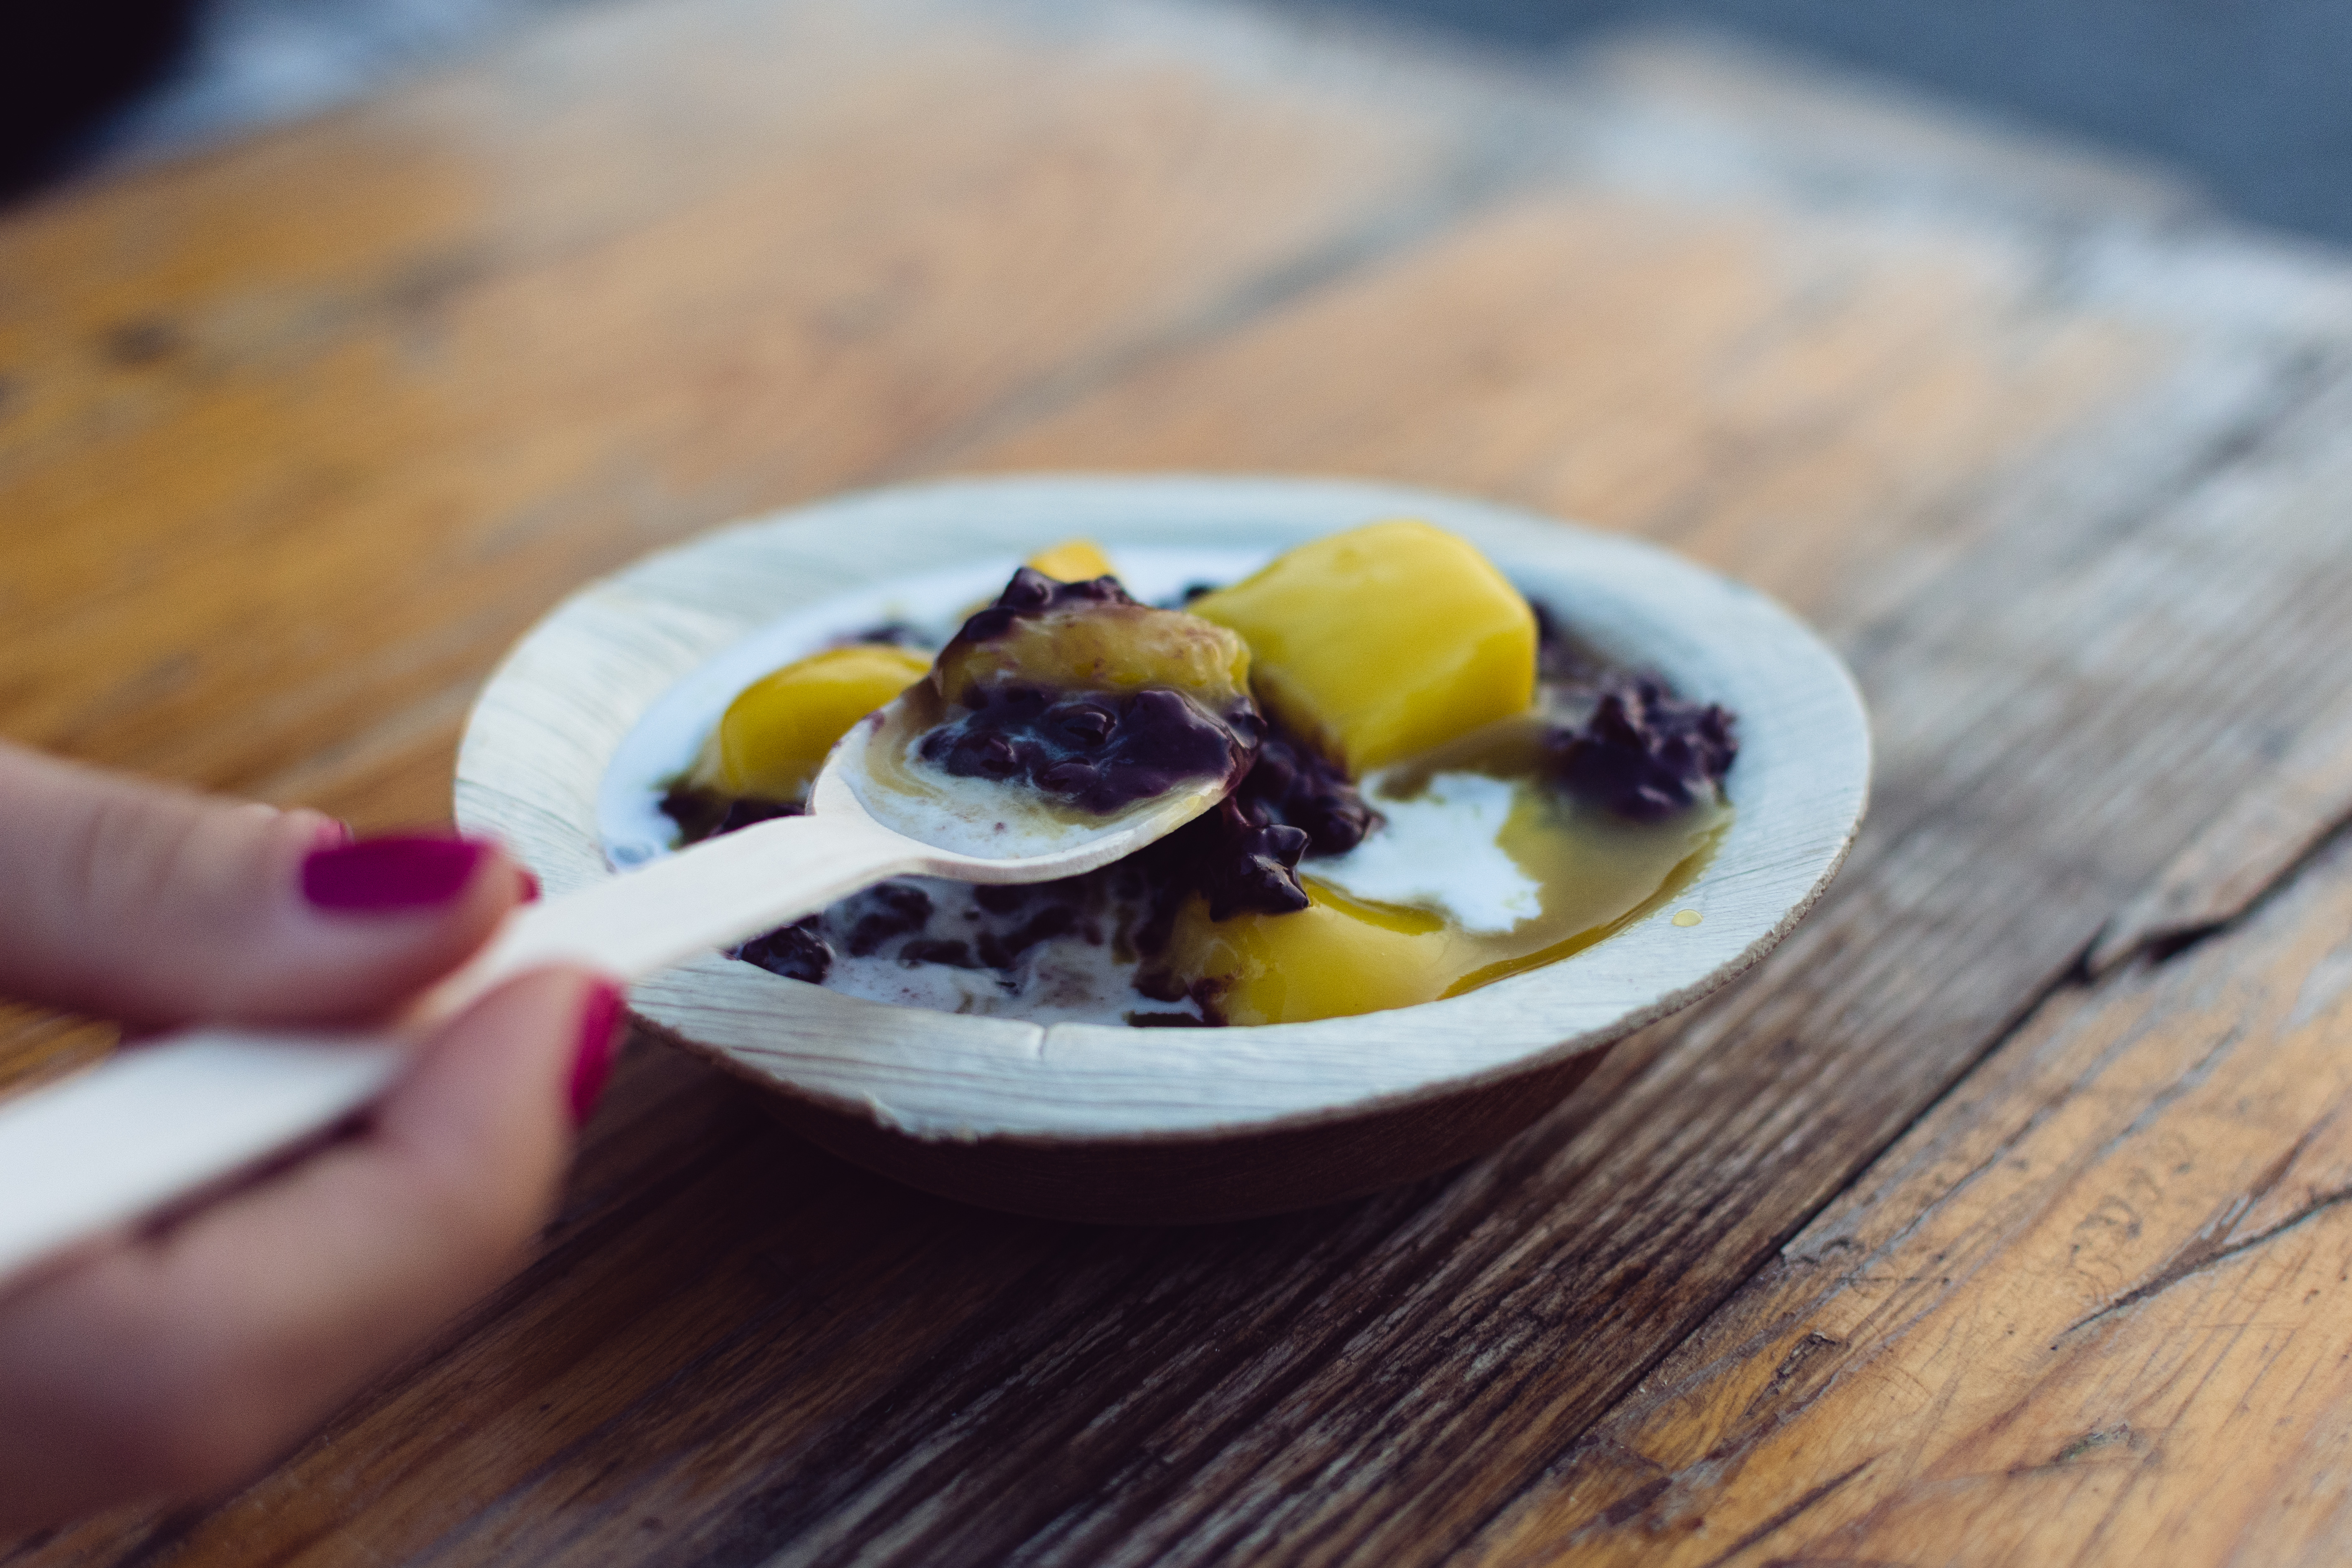
food, dish, cuisine, ingredient, produce, recipe, dessert